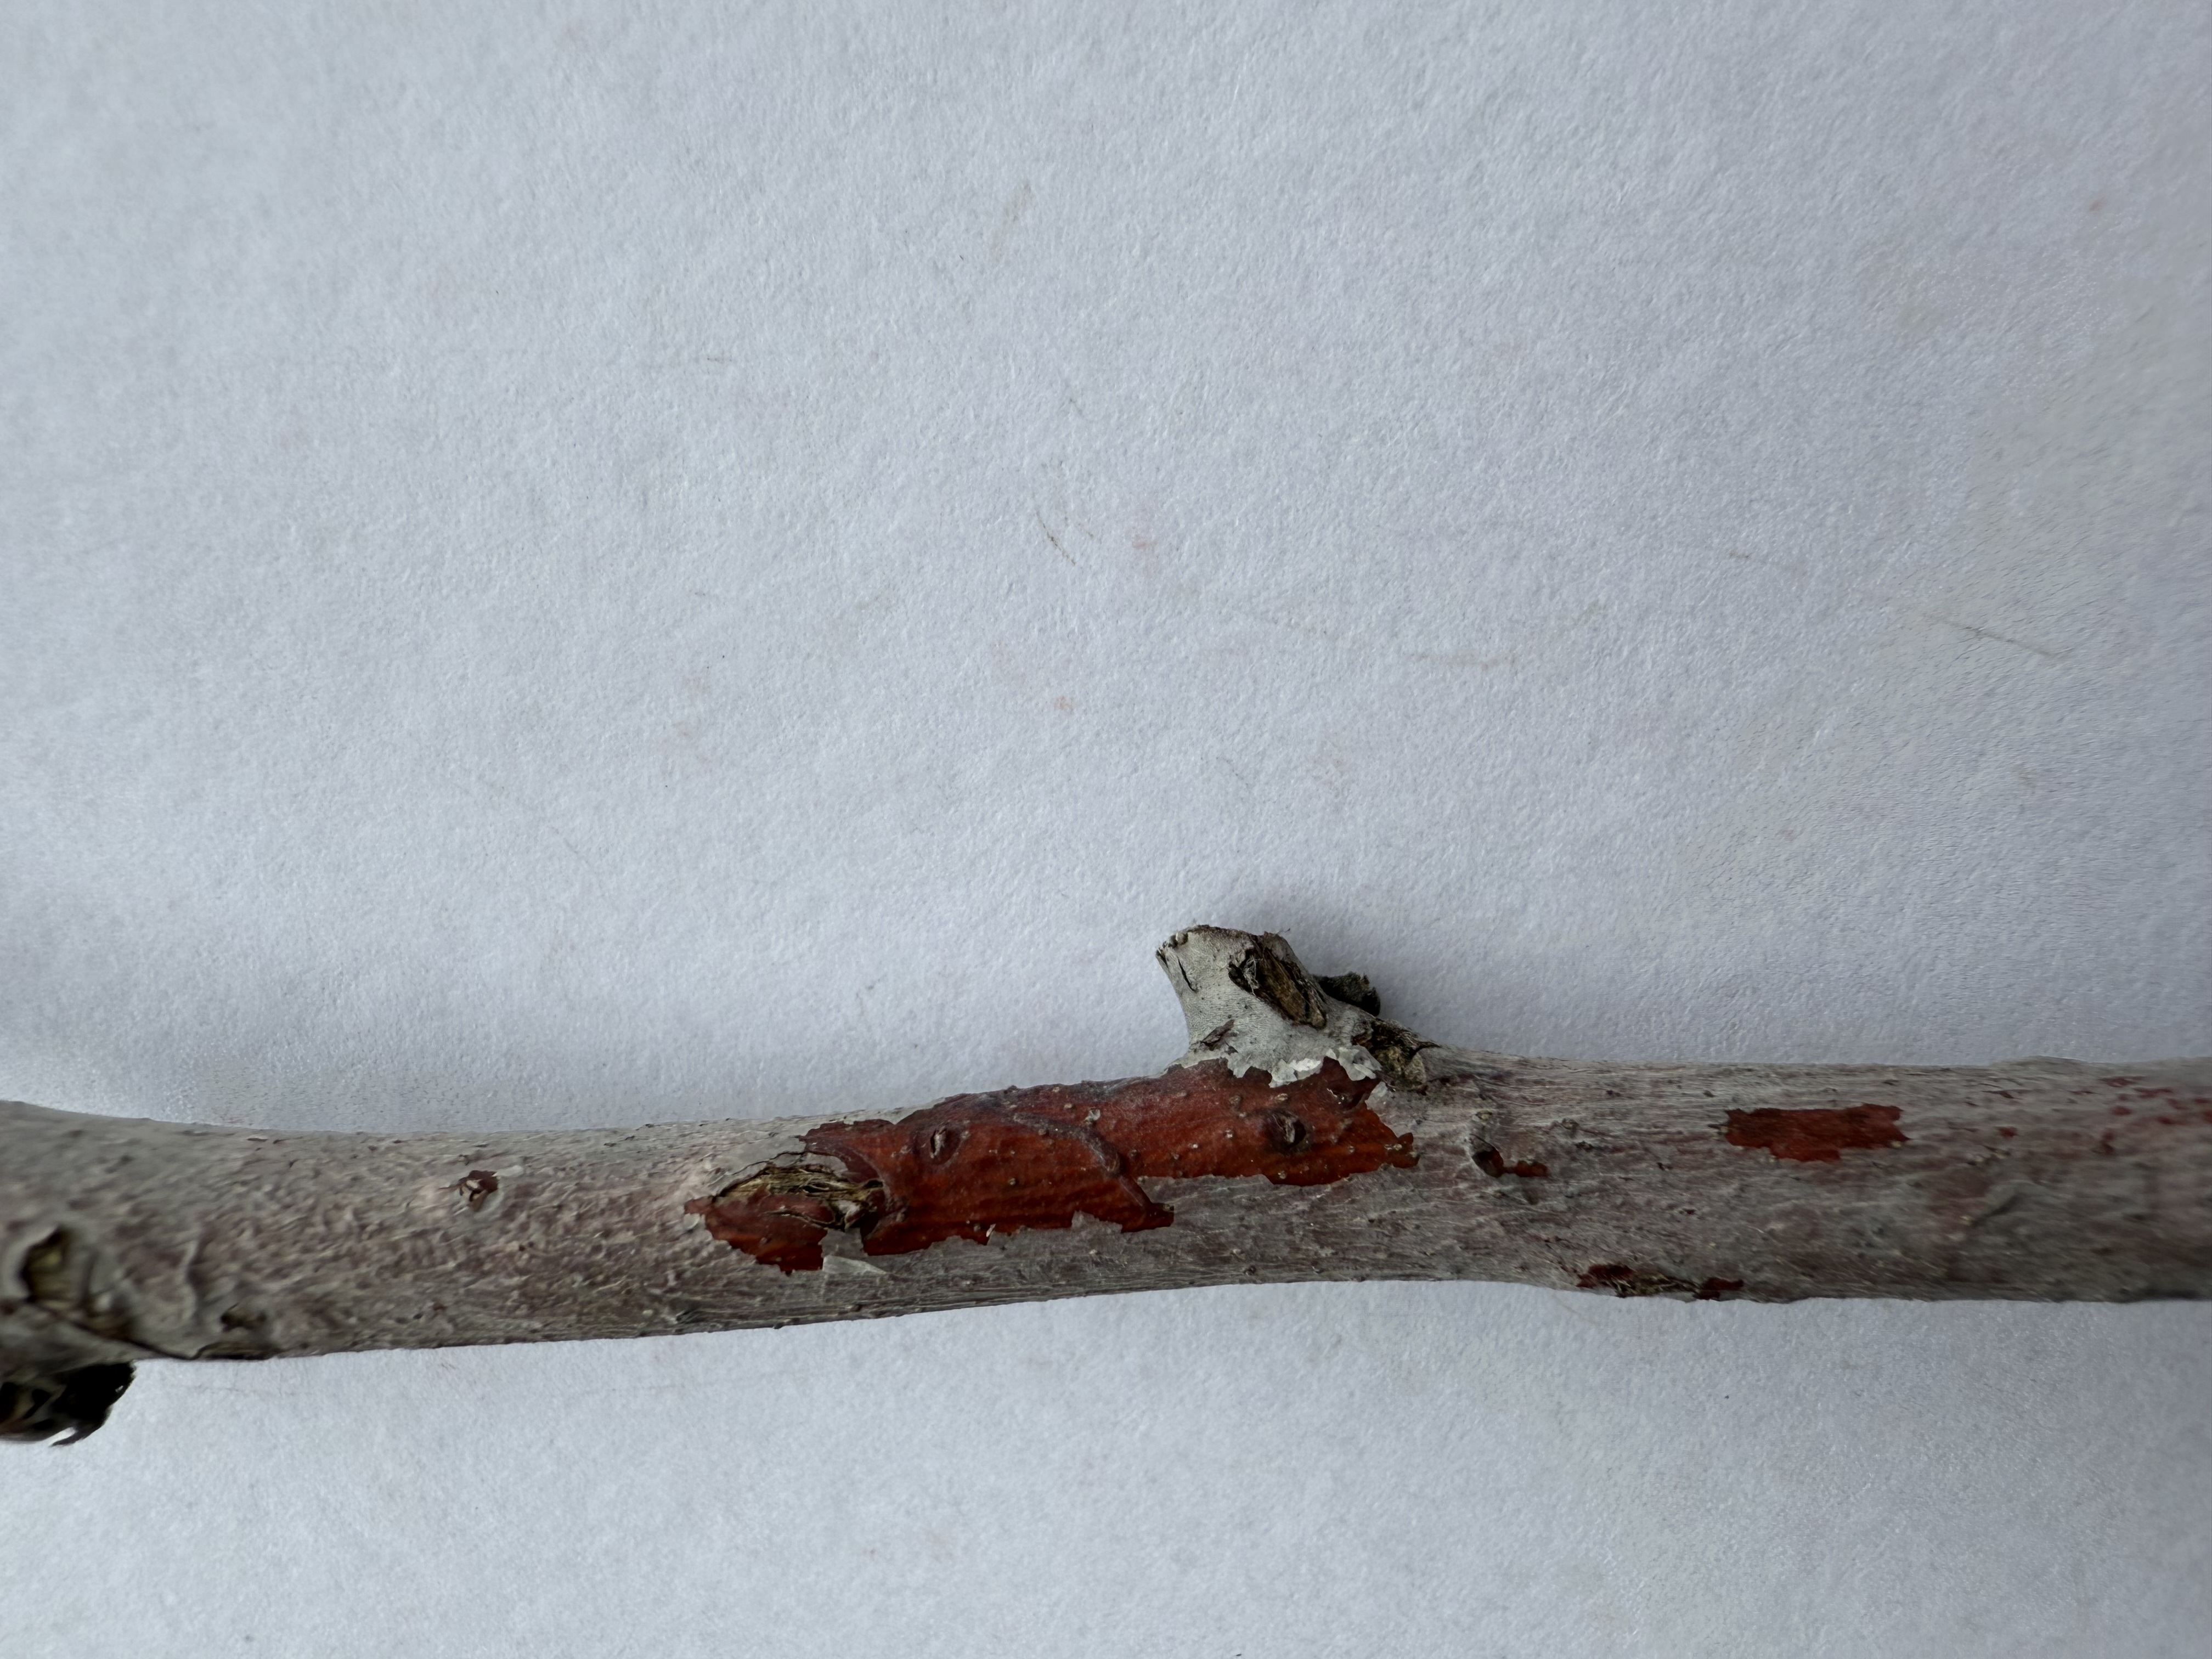
Variety: Jujube